Northern Light Orchestra

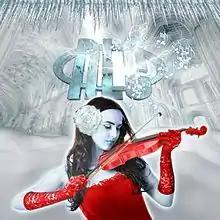
2010 NLO album cover

Northern Light Orchestra is a Christmas-themed supergroup, founded in 2009, and composed of more than twenty artists who have had success in heavy metal and hard rock bands. The group's music has been compared to Trans-Siberian Orchestra.